Theravada

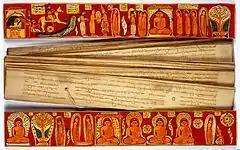
Pre-modern copies of the Tipiṭaka were preserved in palm-leaf manuscripts, most of which have not survived the humid climate of South Asia and Southeast Asia.

The 20th century also saw the growth of "forest traditions" which focused on forest living and strict monastic discipline. The main forest movements of this era are the Sri Lankan Forest Tradition and the Thai Forest Tradition, founded by Ajahn Mun (1870–1949) and his students.